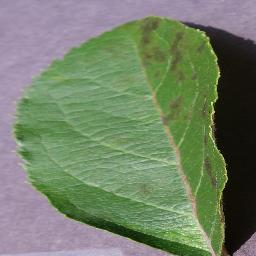
Label: Apple___Apple_scab